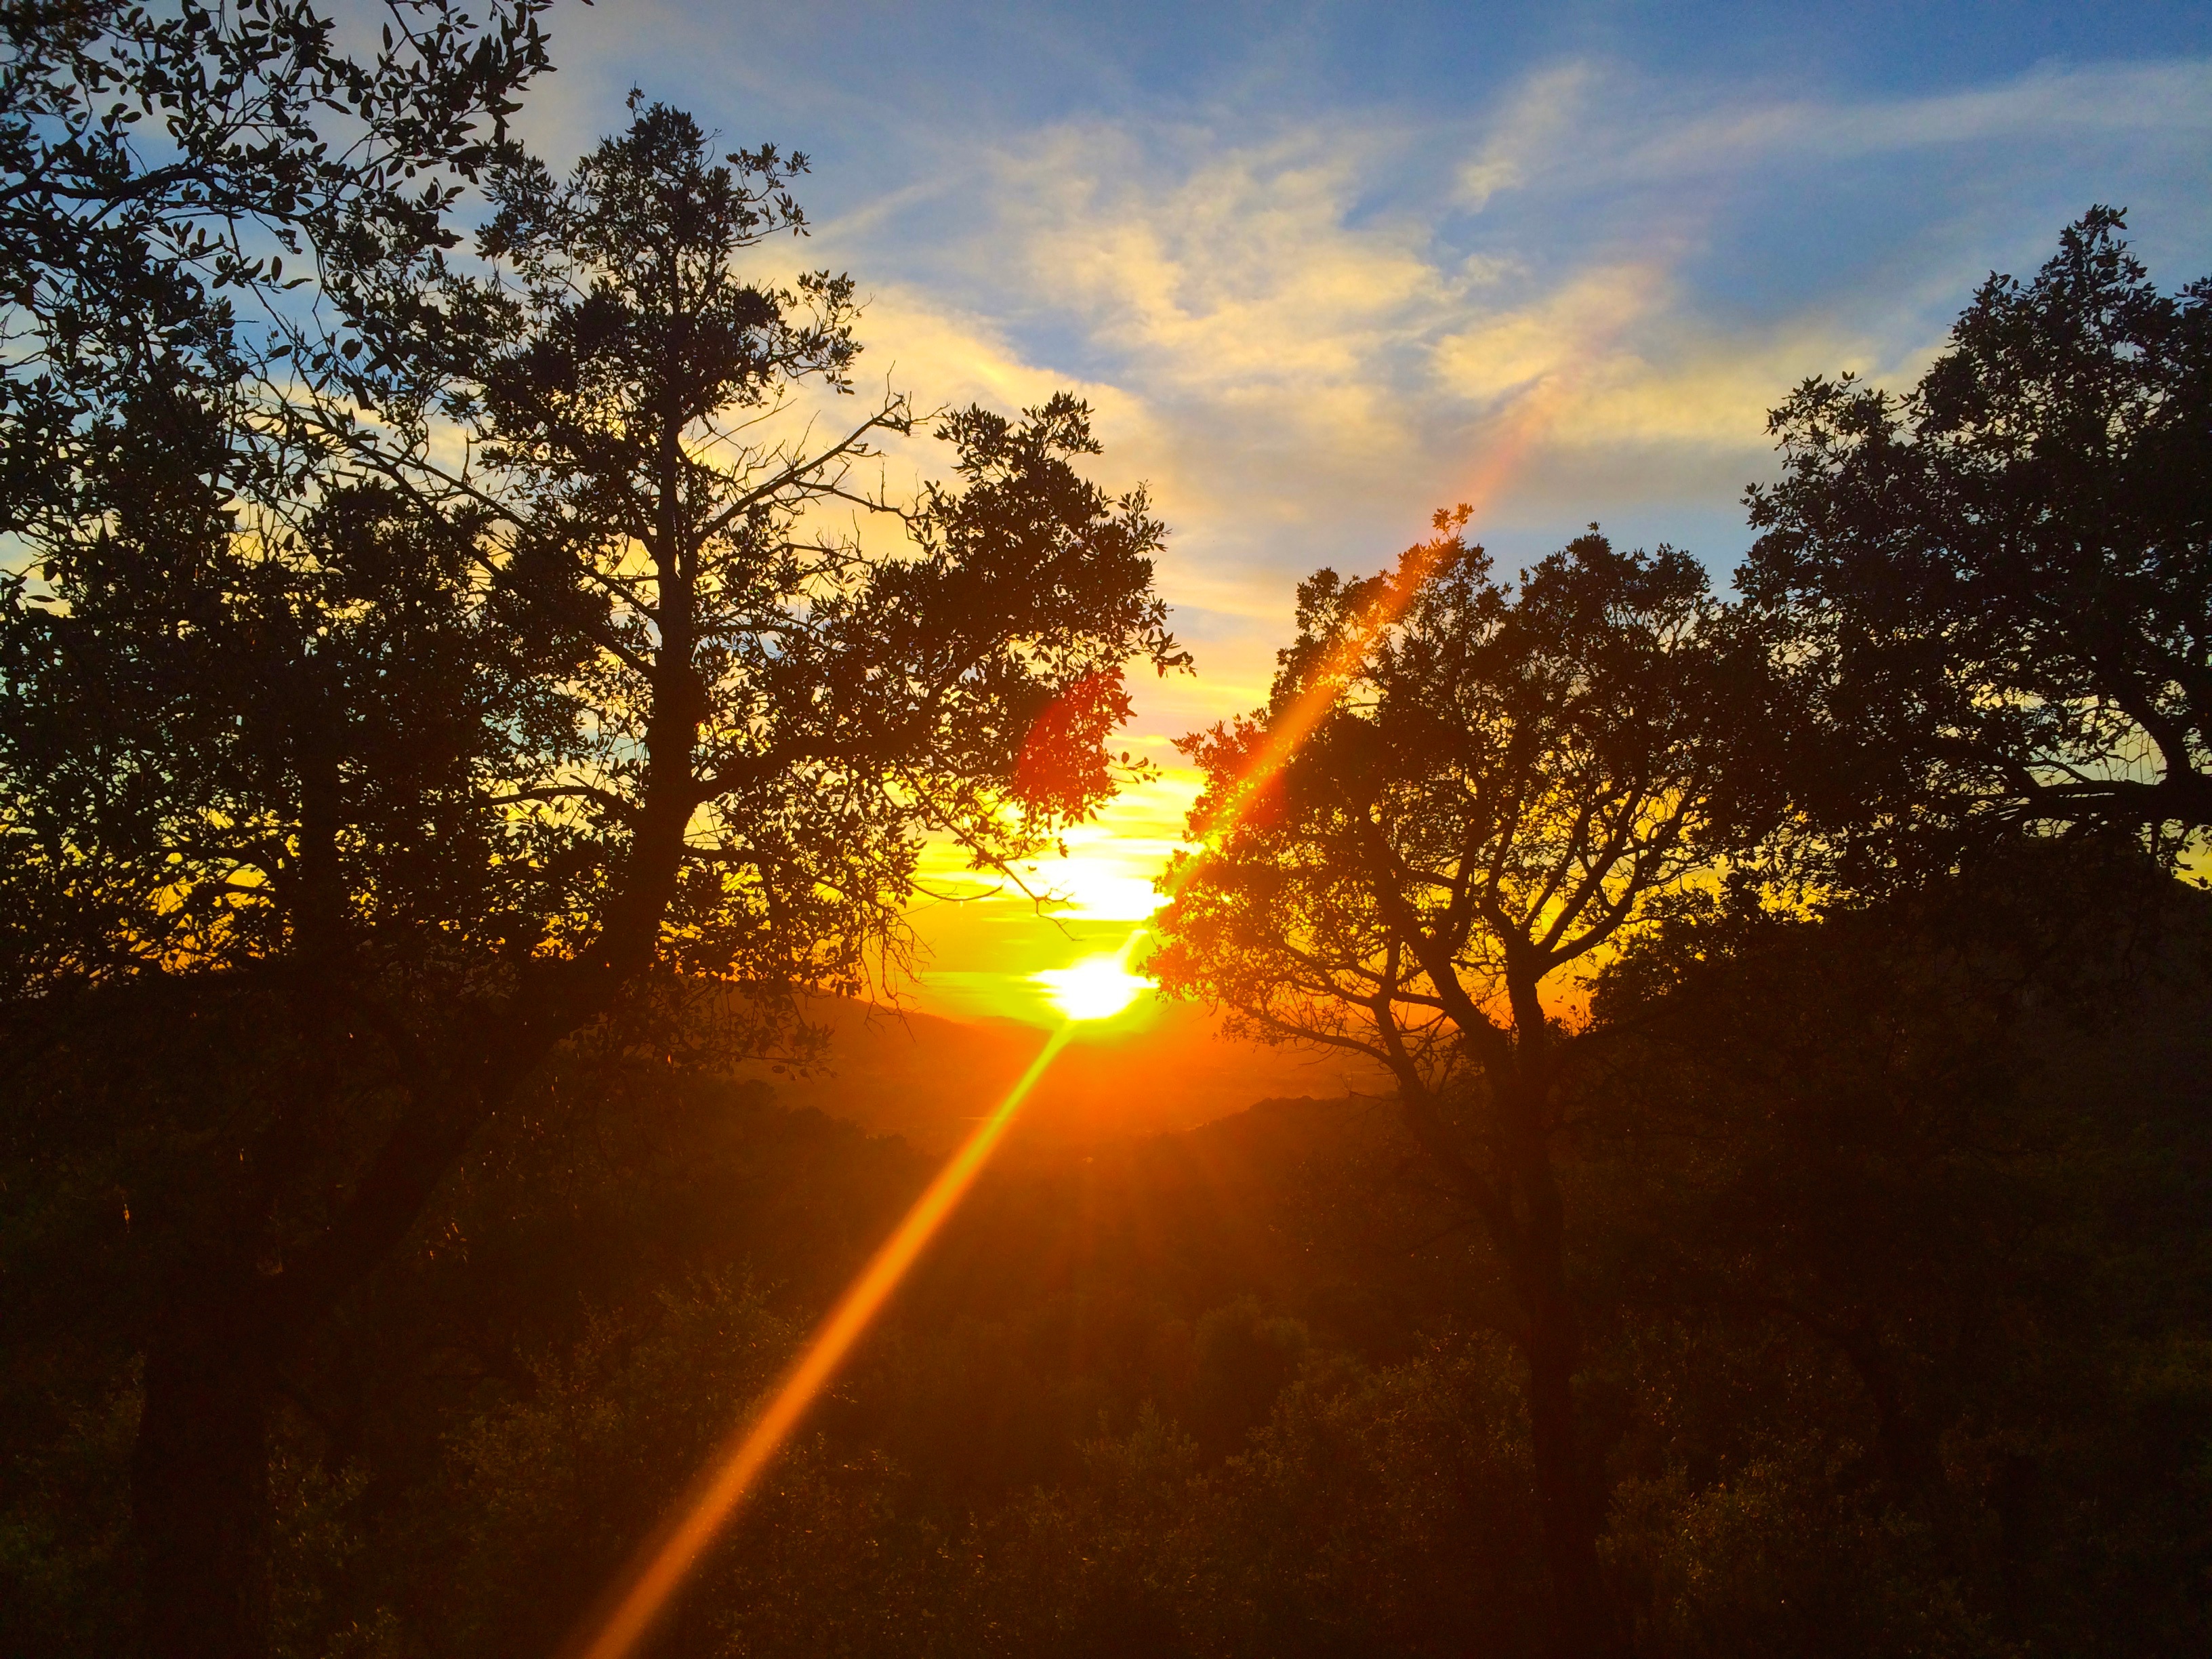
tree, nature, branch, sky, sun, sunrise, sunset, field, sunlight, morning, leaf, dawn, dusk, evening, autumn, season, atmospheric phenomenon, woody plant